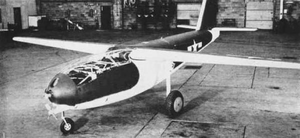
Le Piper LBP était une bombe planante américaine, ou « Glomb », développée par Piper Aircraft pour l'US Navy au cours de la Seconde Guerre mondiale. Constituant l'un des trois prototypes de « Glomb » commandés par la Marine américaine, les limitations du concept ainsi que le niveau technologique de l'époque, combinés avec des difficultés pendant les tests du prototype, menèrent à la réduction du contrat de production du LBP-1, puis à son annulation. Aucun des exemplaires ne fut utilisé en service opérationnel.
Le Glomb était un projet entrepris par la United States Navy au cours de la Seconde Guerre mondiale pour développer un aéronef sans pilote, permettant de délivrer des bombes sur des cibles à haute valeur stratégique fortement protégées sans risquer la vie d'un équipage. Le terme « Glomb » est d'ailleurs une contraction du terme « glide bomb », qui signifie « bombe planante » en anglais.